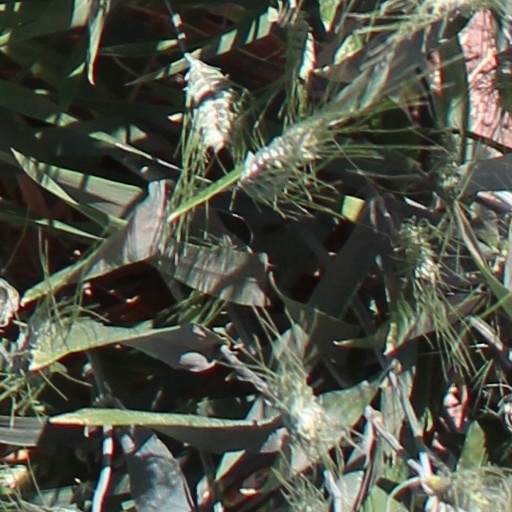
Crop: wheat